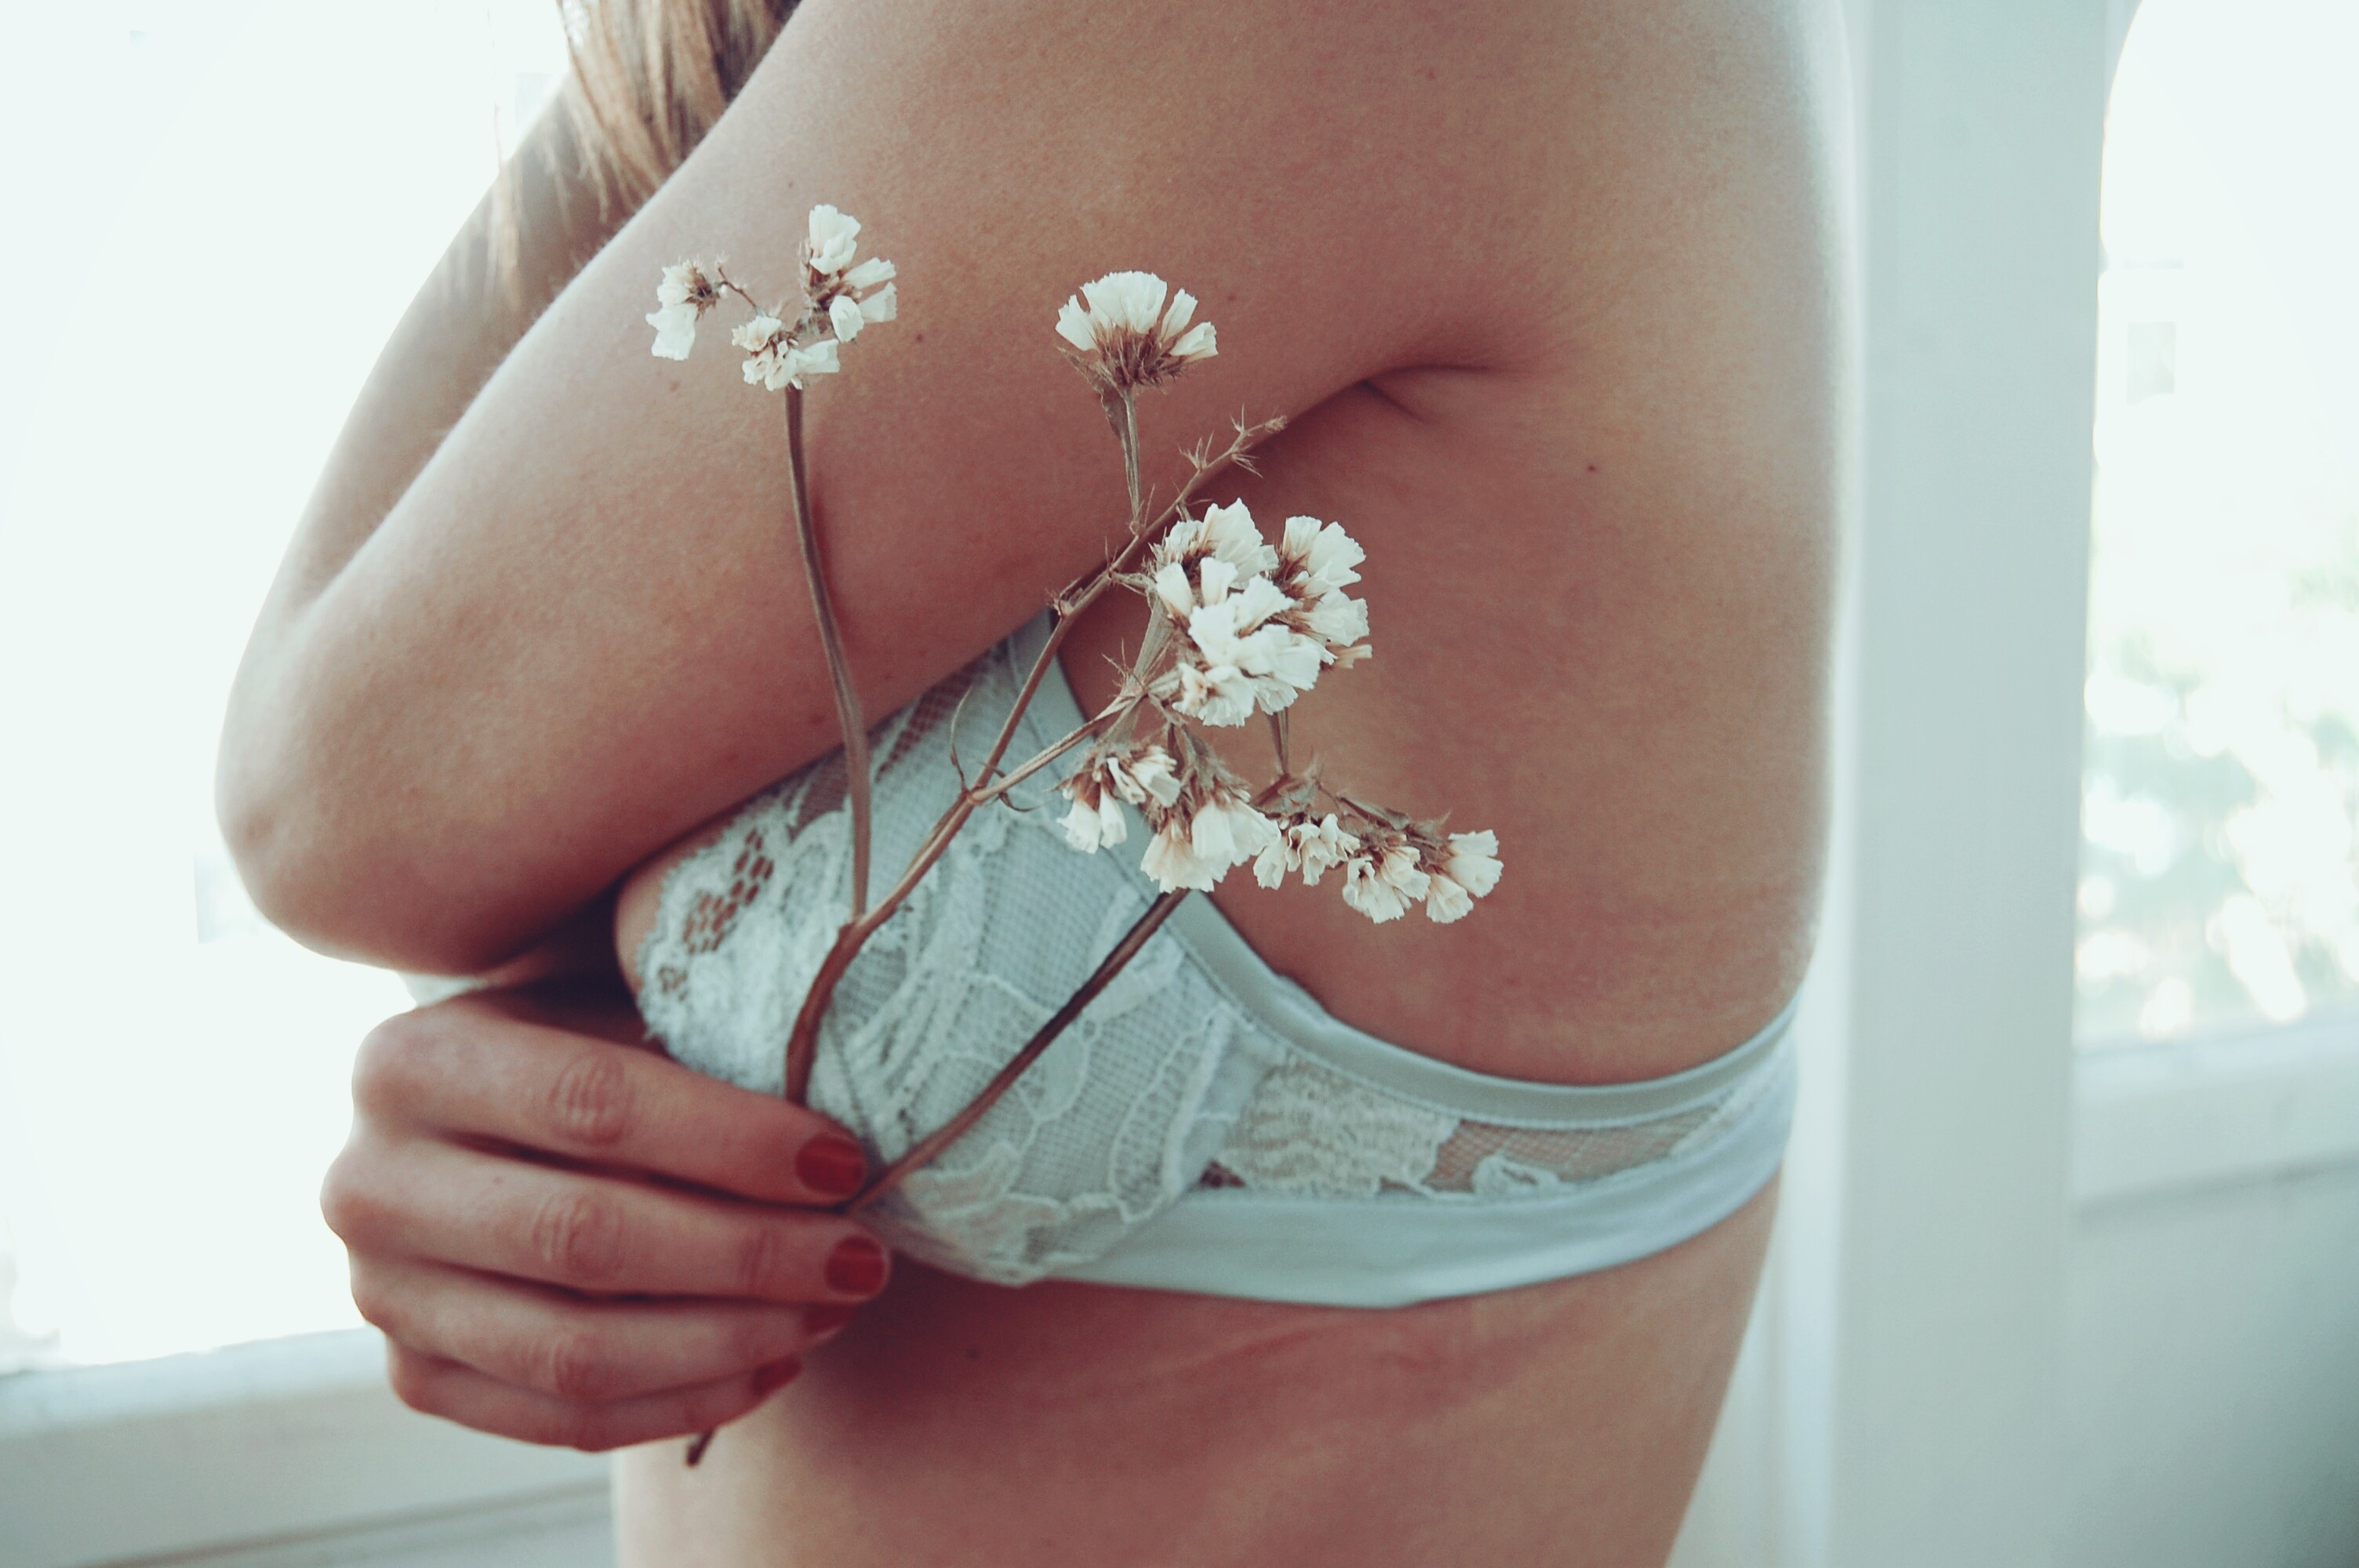
hand, nature, blossom, person, girl, woman, white, bloom, cute, floral, female, leg, finger, natural, lace, human, fashion, clothing, lady, arm, nail, blonde, health, fitness, mouth, chest, garment, flowers, close up, human body, caucasian, lingerie, earth, women, fingers, back, arms, skin, beauty, inspiration, beautiful, sexy, nails, organ, body, fit, shape, underwear, slim, she, stomach, sex, inspirational, her, sensual, bra, abdomen, abs, seduction, breasts, boobs, seduce, bosom, sense, undergarment